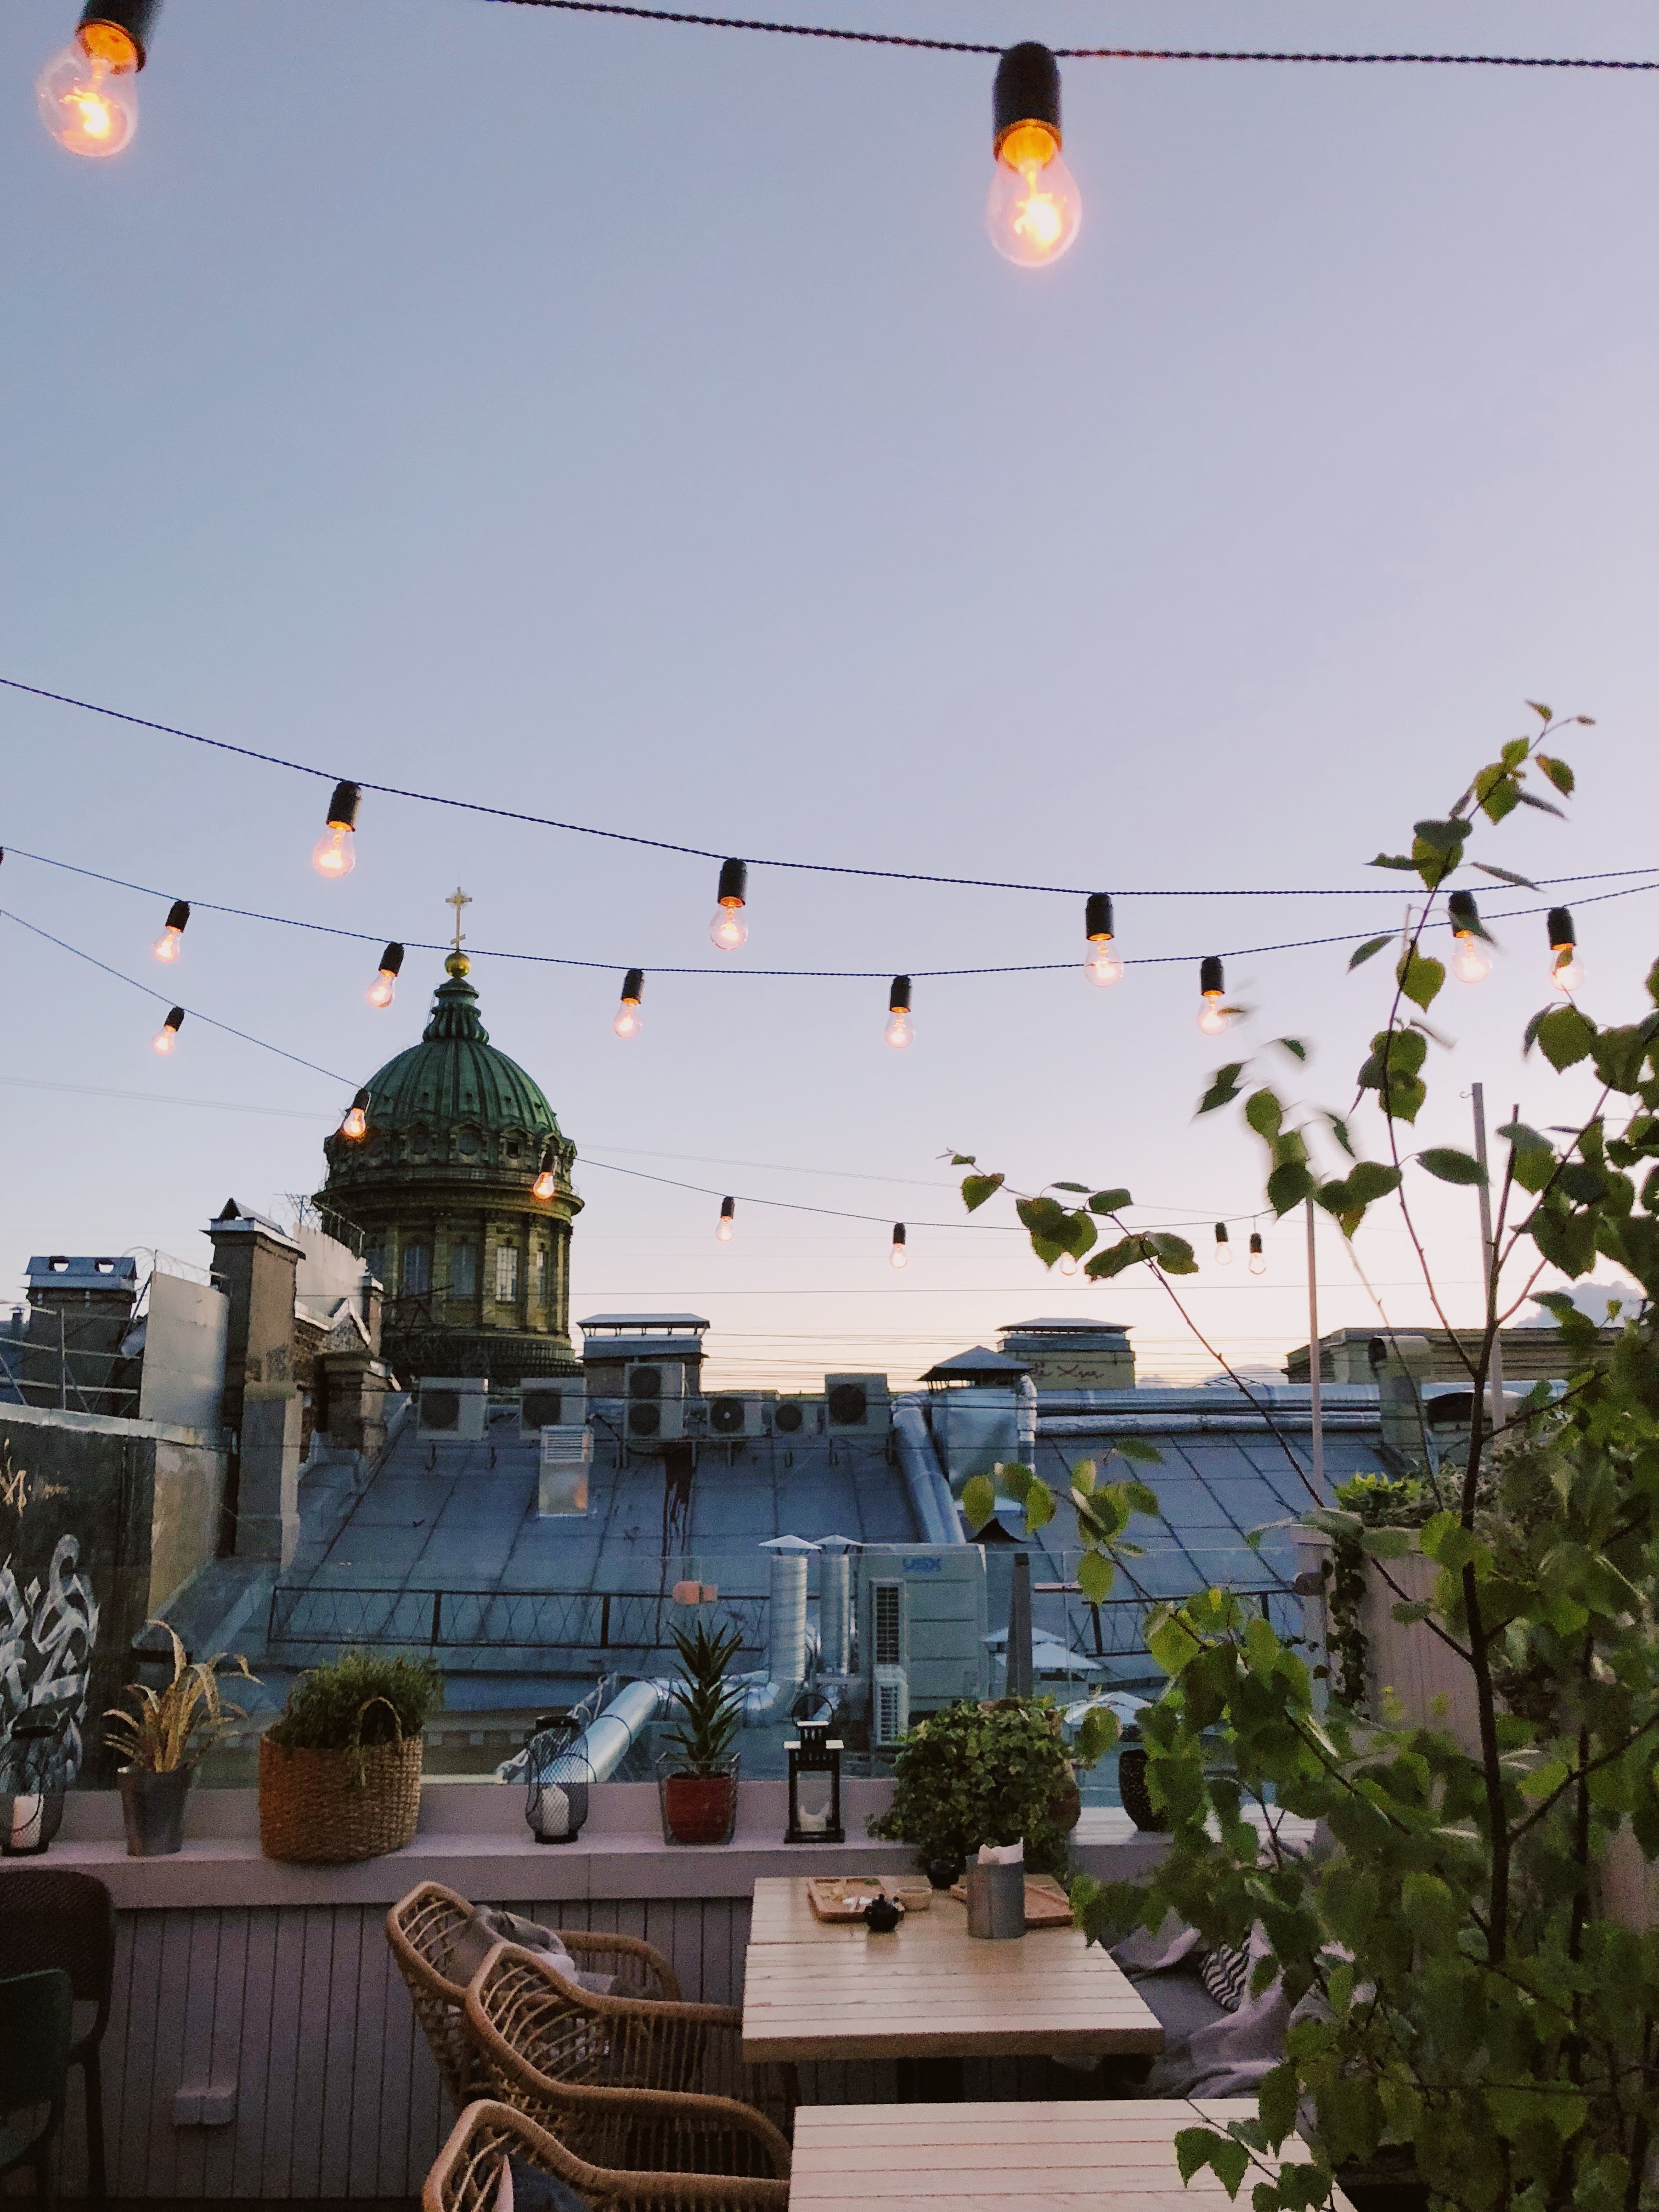
sky, lighting, morning, wall, lantern, tree, architecture, building, roof, house, plant, light fixture, evening, vehicle, city, street light